Fiddler on the Roof

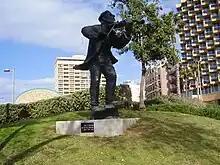
"Fiddler On the Roof" by Lev Segal in Netanya, Israel

Months later, Perchik tells Hodel he must return to Kyiv to work for the revolution. He proposes marriage, admitting that he loves her, and says that he will send for her. She agrees ("Now I Have Everything"). They tell Tevye that they are engaged, and he is appalled that they are flouting tradition by making their own match, especially as Perchik is leaving. When he forbids the marriage, Perchik and Hodel inform him that they do not seek his permission, only his blessing. After more soul searching, Tevye relents – the world is changing, and he must change with it ("Tevye's Rebuttal"). He informs the young couple that he gives them his blessing "and" his permission.